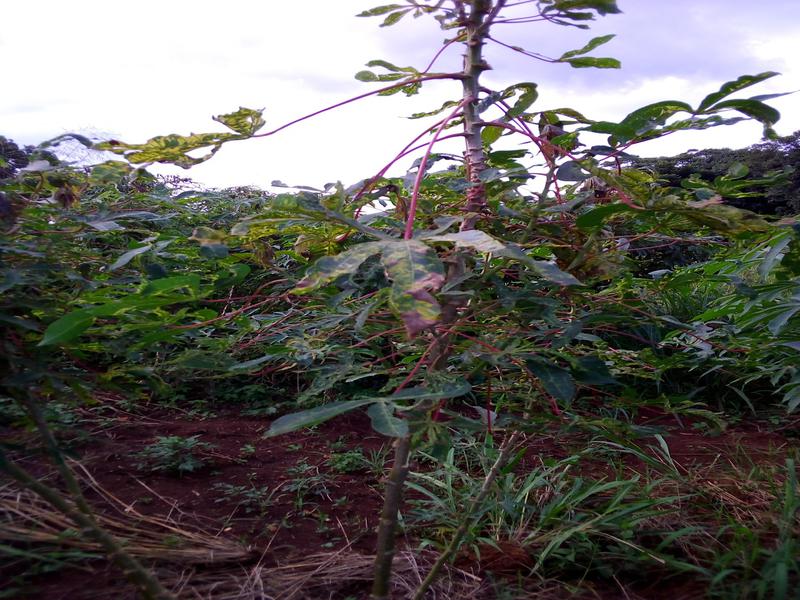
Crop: cassava
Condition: mosaic_disease